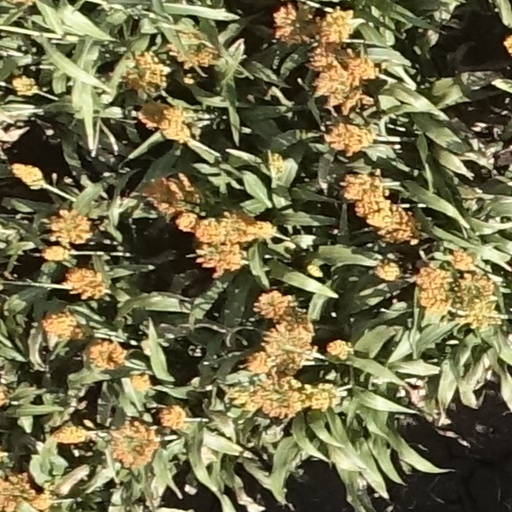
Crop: sorghum